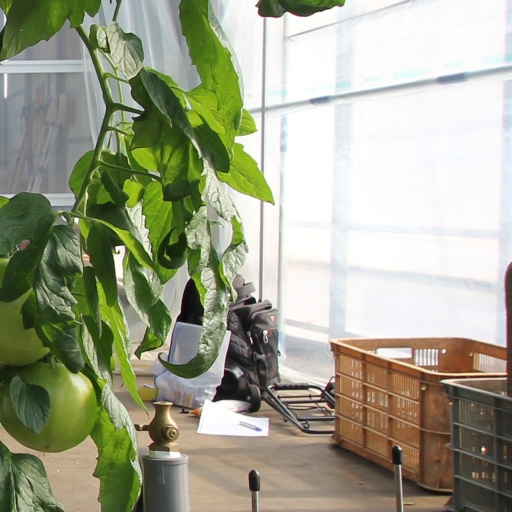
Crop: tomato